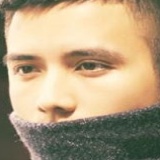
diễn viên Mạnh Quân